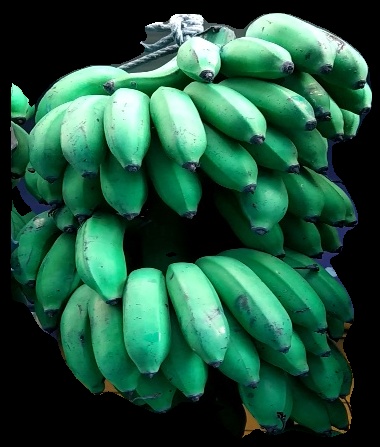
Variety: rasbale
Grade: grade2